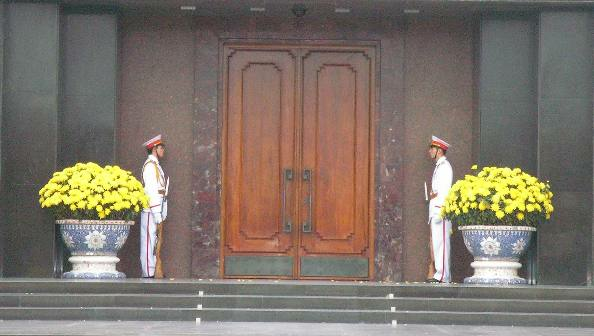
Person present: Yes